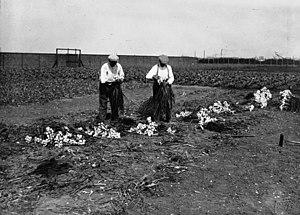
Le radis cultivé, Raphanus sativus est une plante potagère annuelle ou bisannuelle de la famille des Brassicacées, principalement cultivée pour son hypocotyle charnu, souvent consommé cru, comme légume.